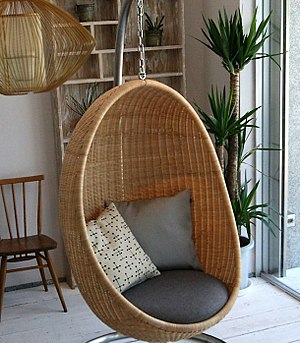
Nanna Ditzel / Møbler, design m.m.
Det Hængende Æg
Nanna Ditzel var en dansk designer.